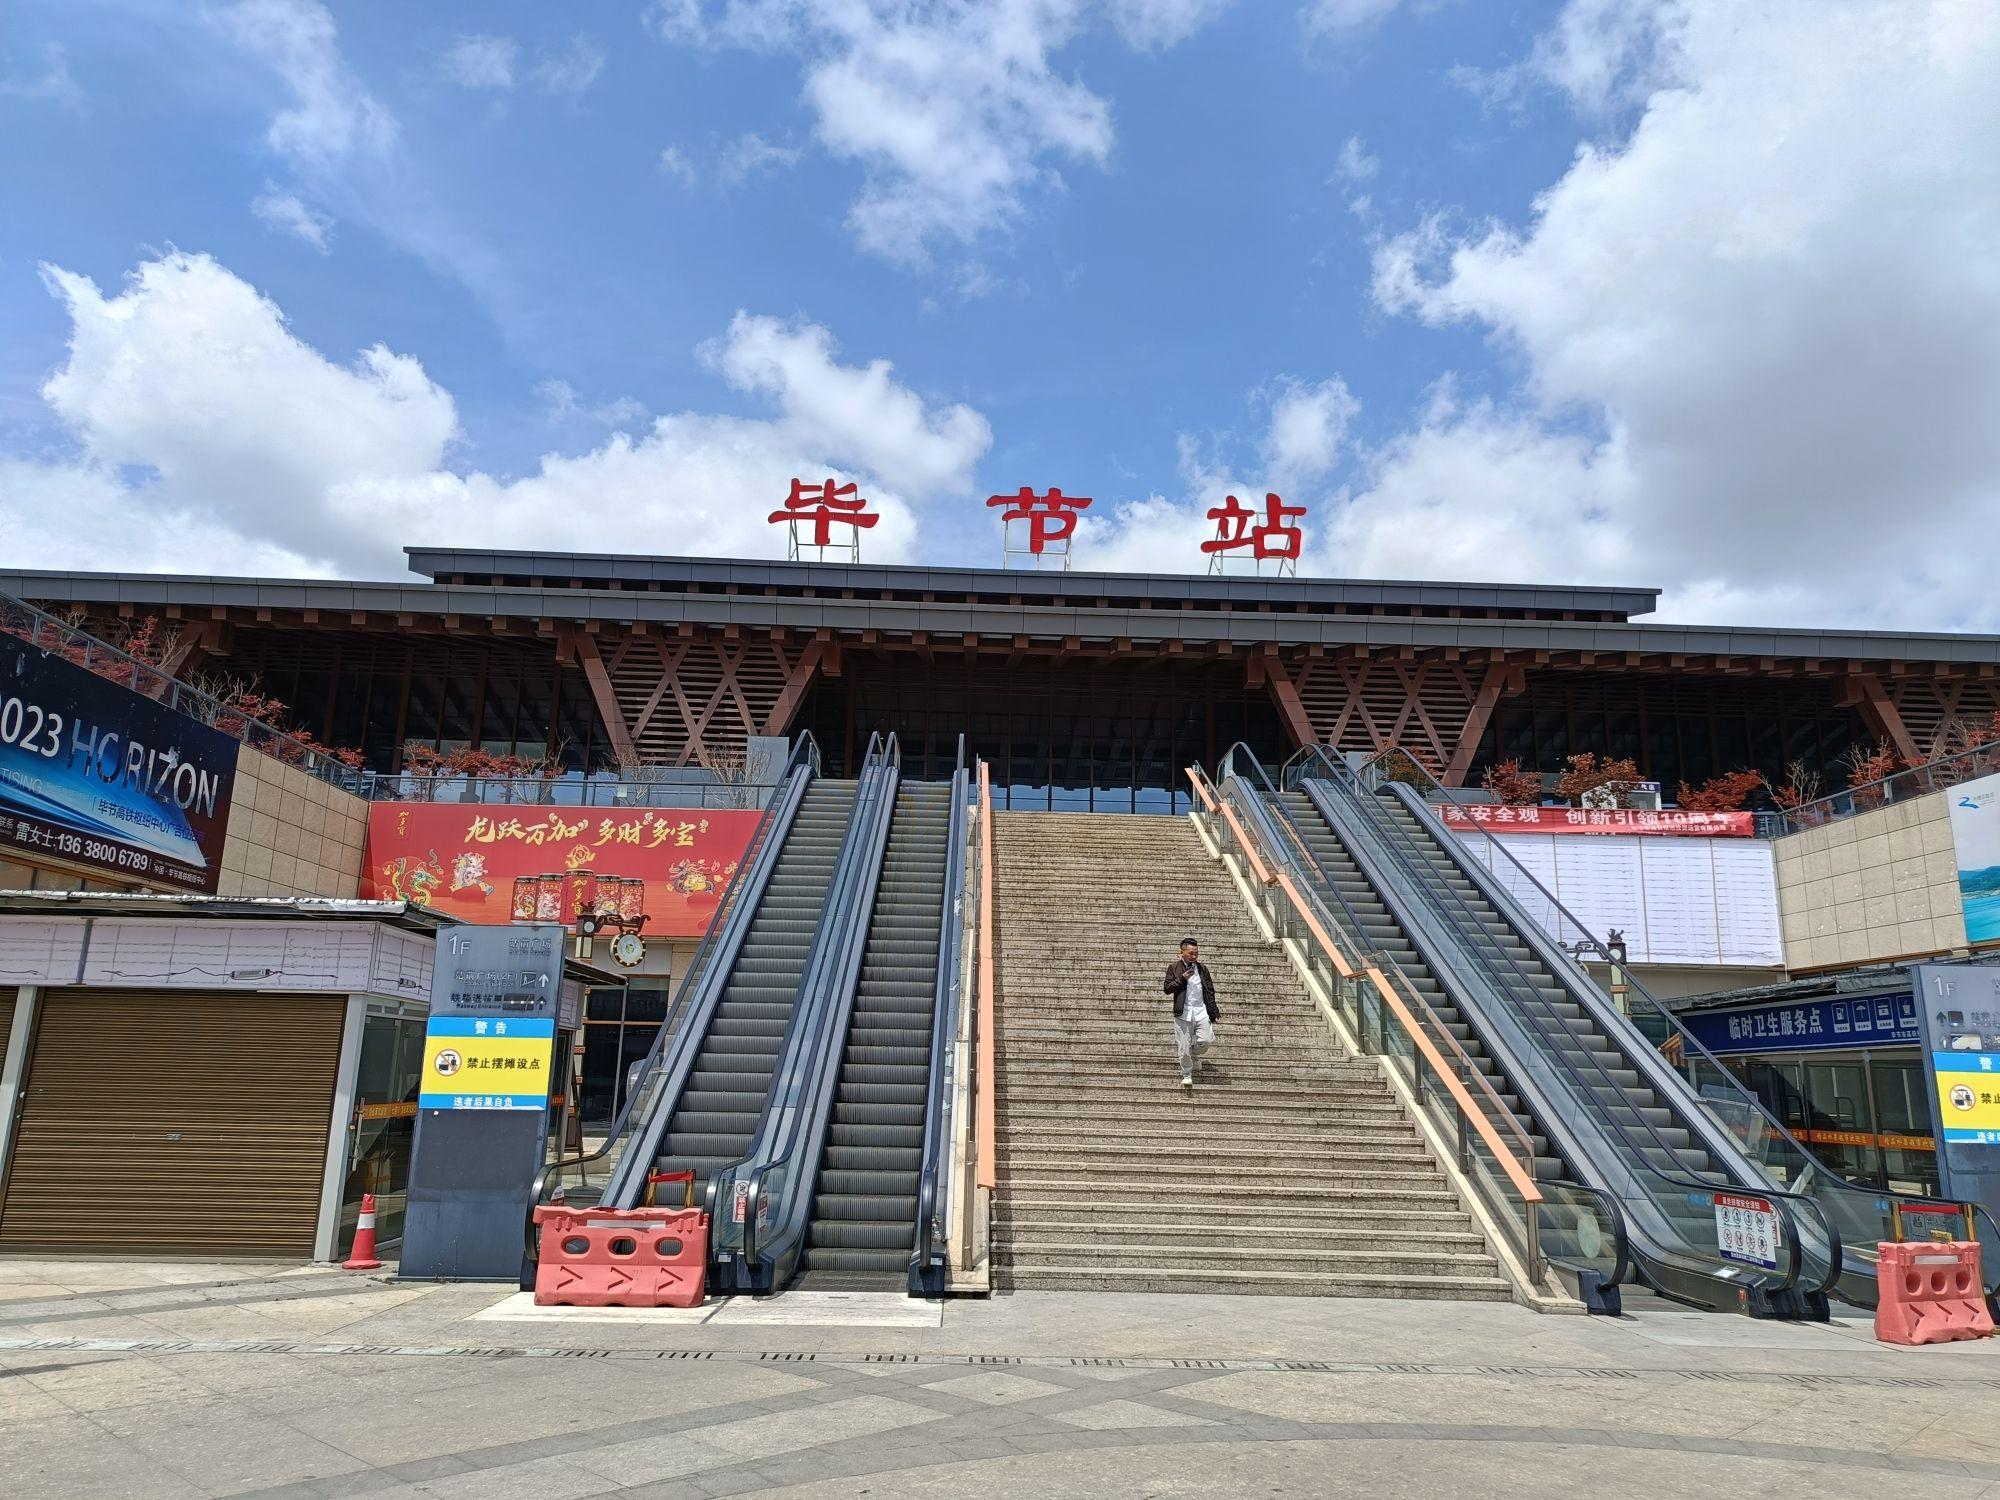
地标名称：毕节站
所在城市：毕节市·七星关区